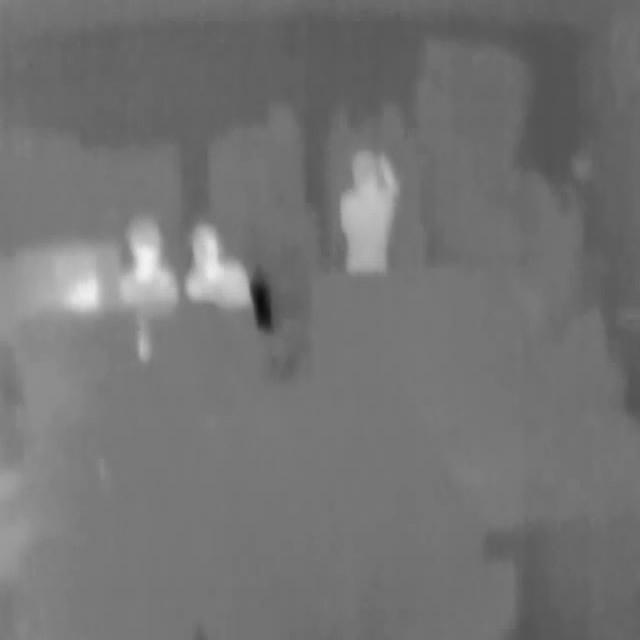
Detected objects:
label: person
label: person
label: person